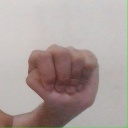
अक्षर: ठ